Lotterberg

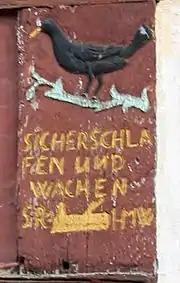
The carving of a blackbird above the front door of the Amselhof house. The words "Sicherschlafen und wachen" translate as "Sleep and wake safely."

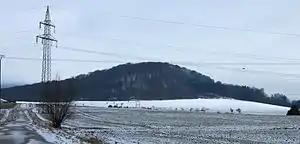
View of Lotterberg from the east in winter

The present-day half-timbered house with sandstone foundations was constructed by master craftsman Johann Hermann Alheit in 1776 from the wood of the previous house. Above the door, on the righthand oak beam, there is carving of a blackbird on a branch (see image on the right). In the first half of the 18th century Johannes Umbach ran a guesthouse at the Amselhof. In 1932 Konrad Dittmar took over the 27 morgen [approx. 15 ha] of arable and forestland at Amselhof and later passed it on to his son, Karl Dittmar. At the Amselhof, up until the 1970s, one felt one was back in the 19th century, because there was no electricity, running water, or telephone. Instead, the inhabitants of Amselhof used paraffin lamps in the evenings.